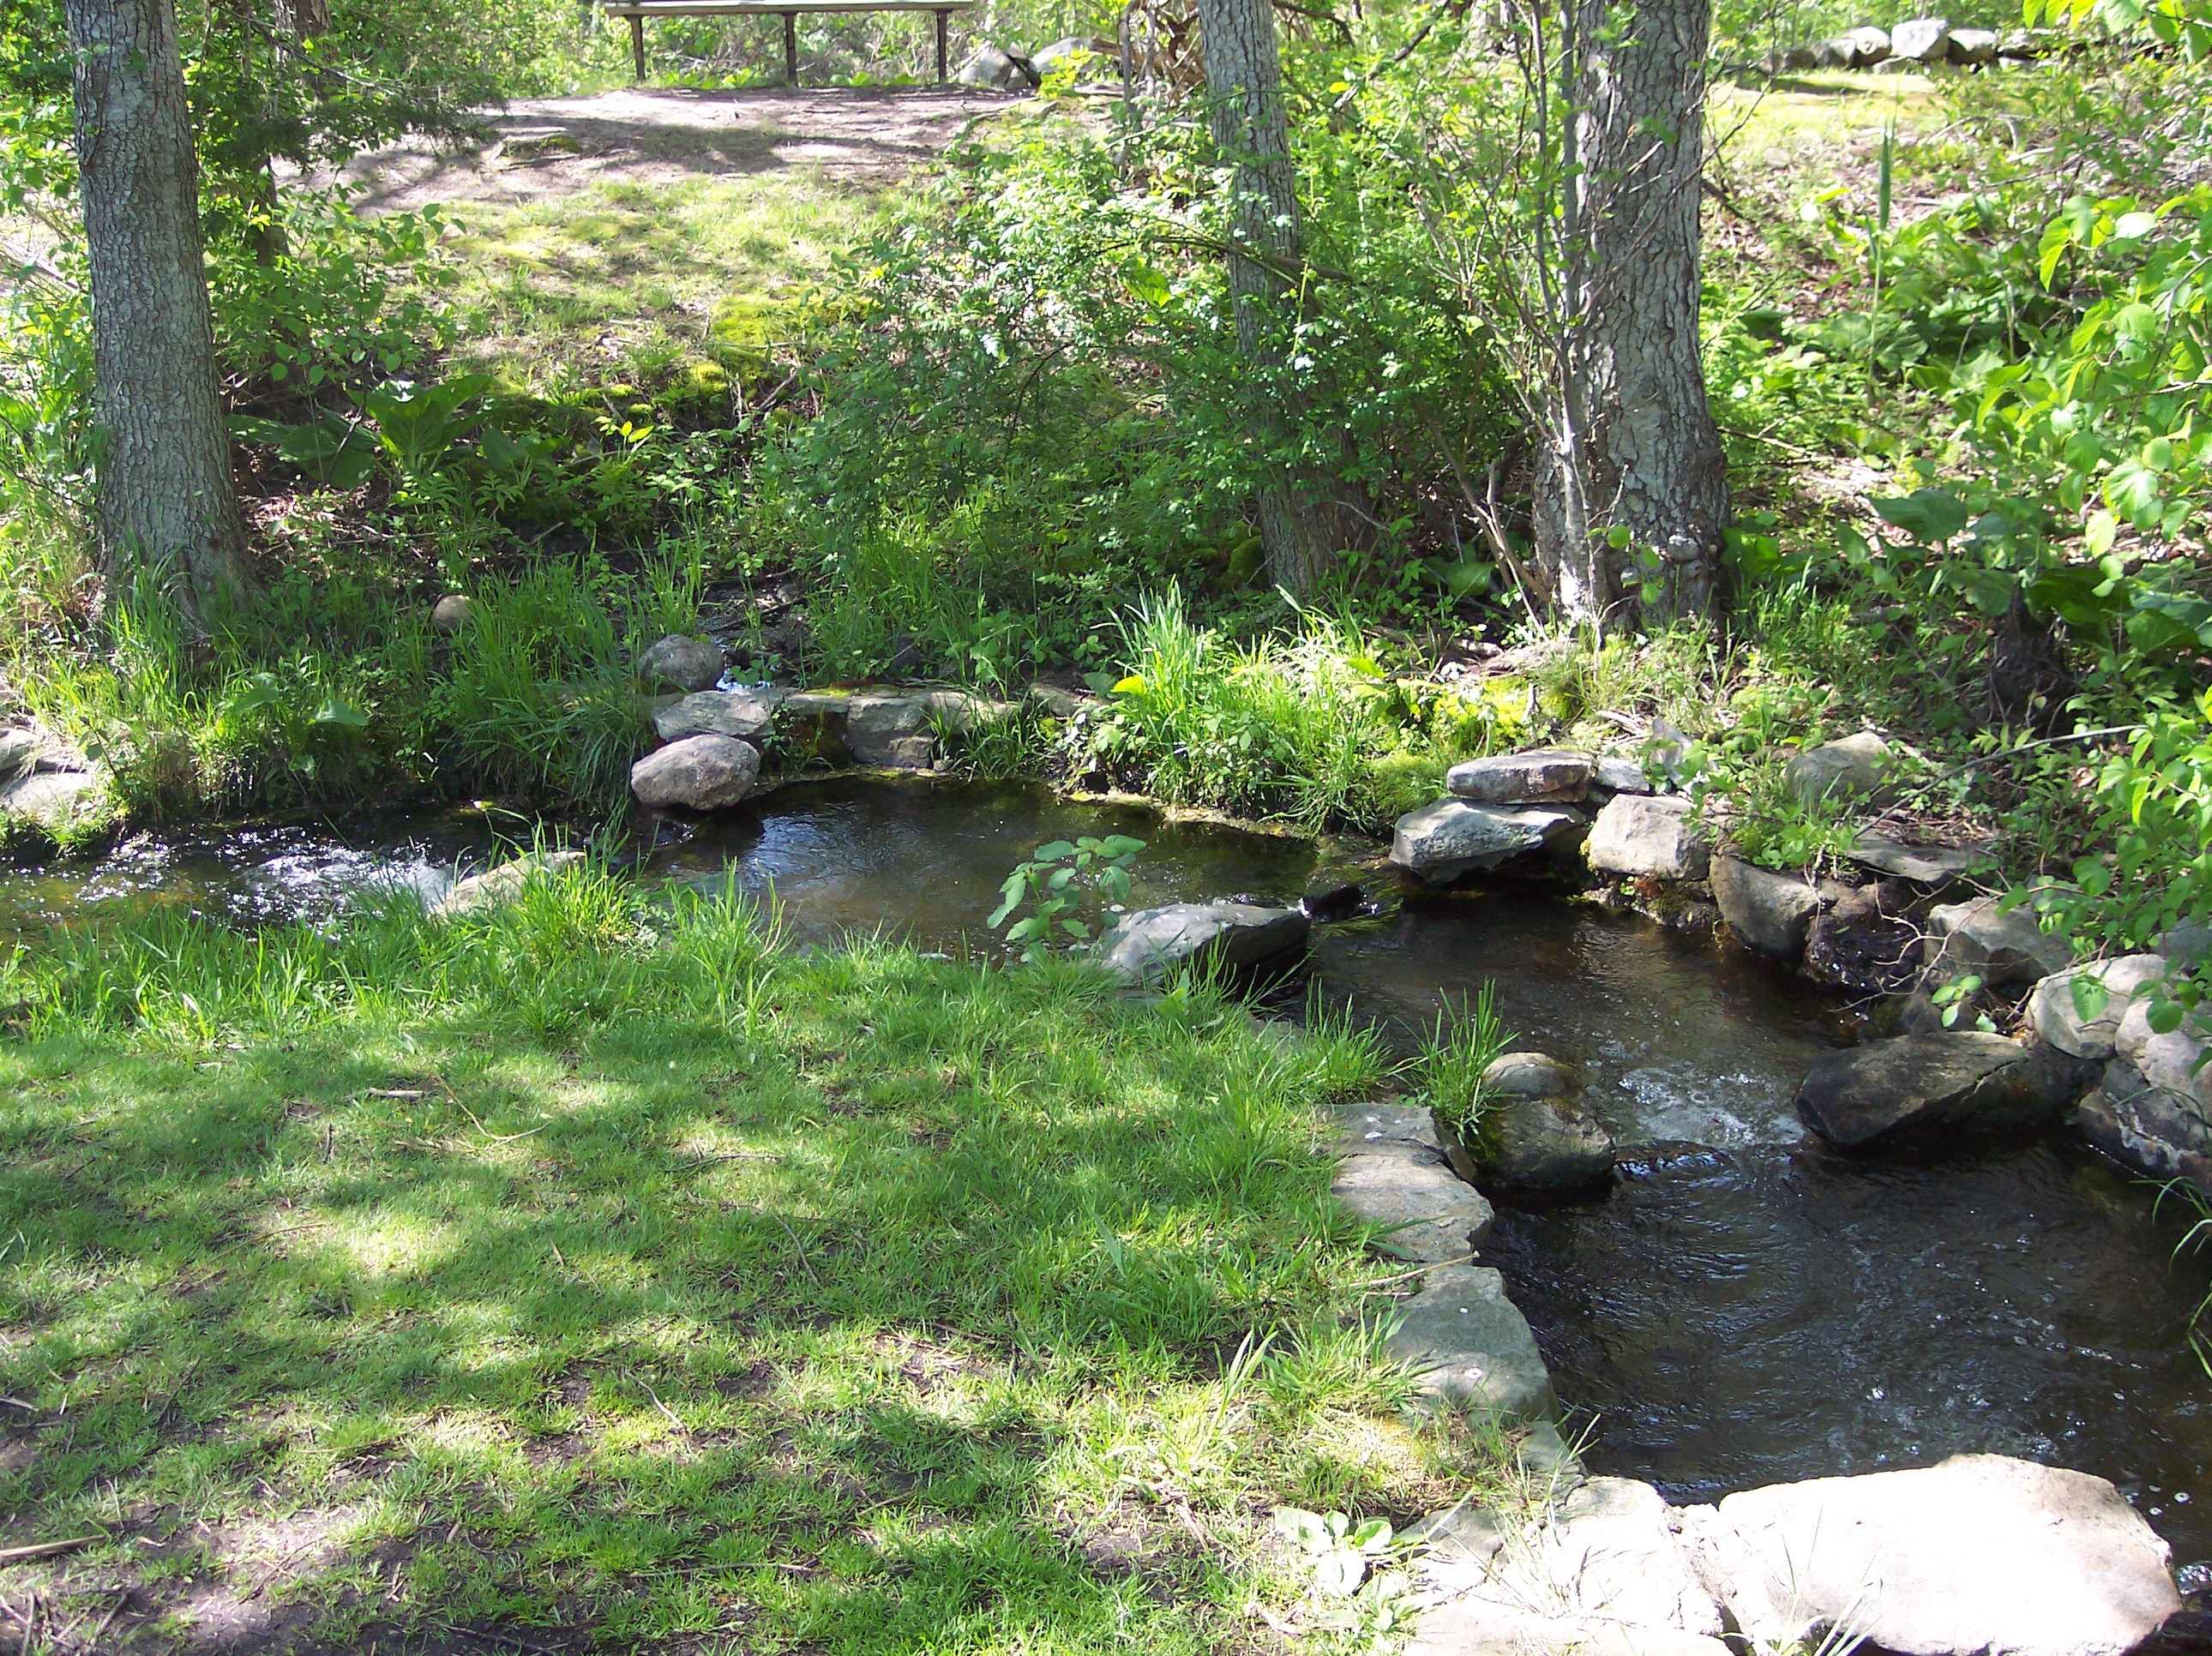
water, creek, flower, river, pond, stream, brook, spring, flowing, rapid, botany, garden, body of water, rocks, stones, cool, shady, woodland, watercourse, refreshing, bubbling, fish pond